Zaïko Langa Langa

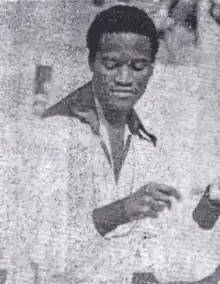
Jossart N'Yoka Longo in 1979

One of Zaïko Langa Langa's pioneering innovations was the excision of the horn section from their compositions, diverging from the prevailing format favored by contemporaries like TPOK Jazz. This stylistic shift helped establish the third wave of Congolese rumba, following the first generation of artists like Wendo Kolosoy and the second generation of ensemble bands such as TPOK Jazz and African Jazz. Between 1971 and 1974, Zaïko Langa Langa experienced significant growth, releasing over fifty singles. In 1971, a dispute arose when Bimi Ombale expressed interest in transitioning from drummer to vocalist. Facing internal resistance, he temporarily left to join Tony Dee Bokito Bokoma's Tabou National—only to return months later. That same year, Meridjo Belobi, a former student at the "Institut Supérieur des Techniques Appliquées" (ISTA) in Barumbu, was recruited as the new drummer. His proximity to the band's rehearsal space at Hôtel Azur facilitated his involvement, and with the endorsement of D.V. Moanda, Belobi became the official drummer, allowing Ombale to shift to a lead vocal role. Additional recruits in 1971 included bassist Pierre Muaka Mbeka (known as Oncle Bapius) and vocalist Jean-Pierre Efongé Isekofeta, known as Gina wa Gina.